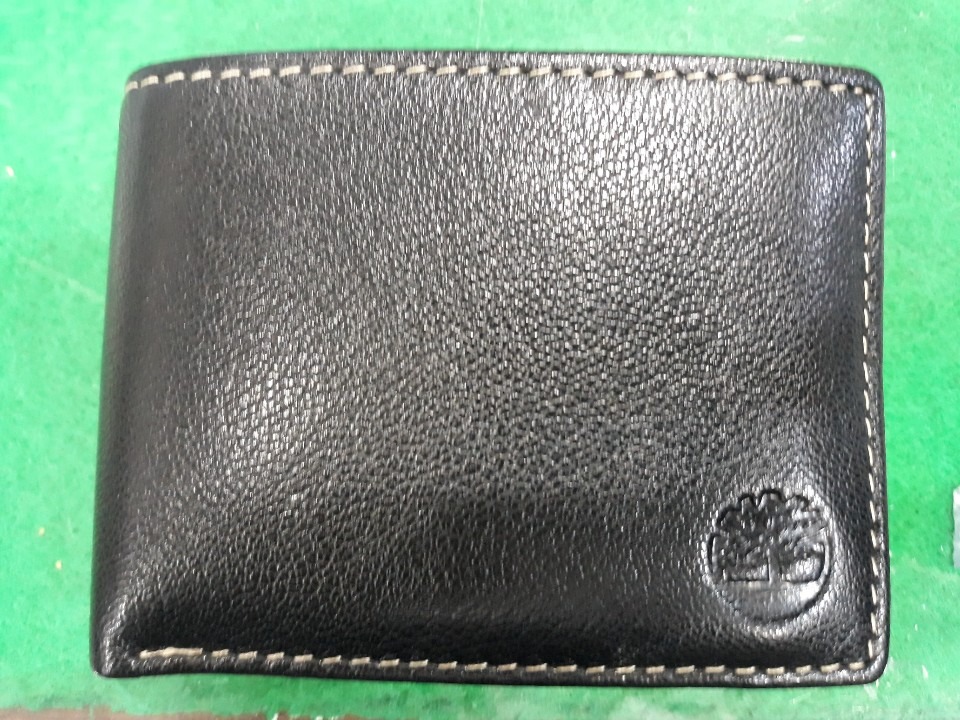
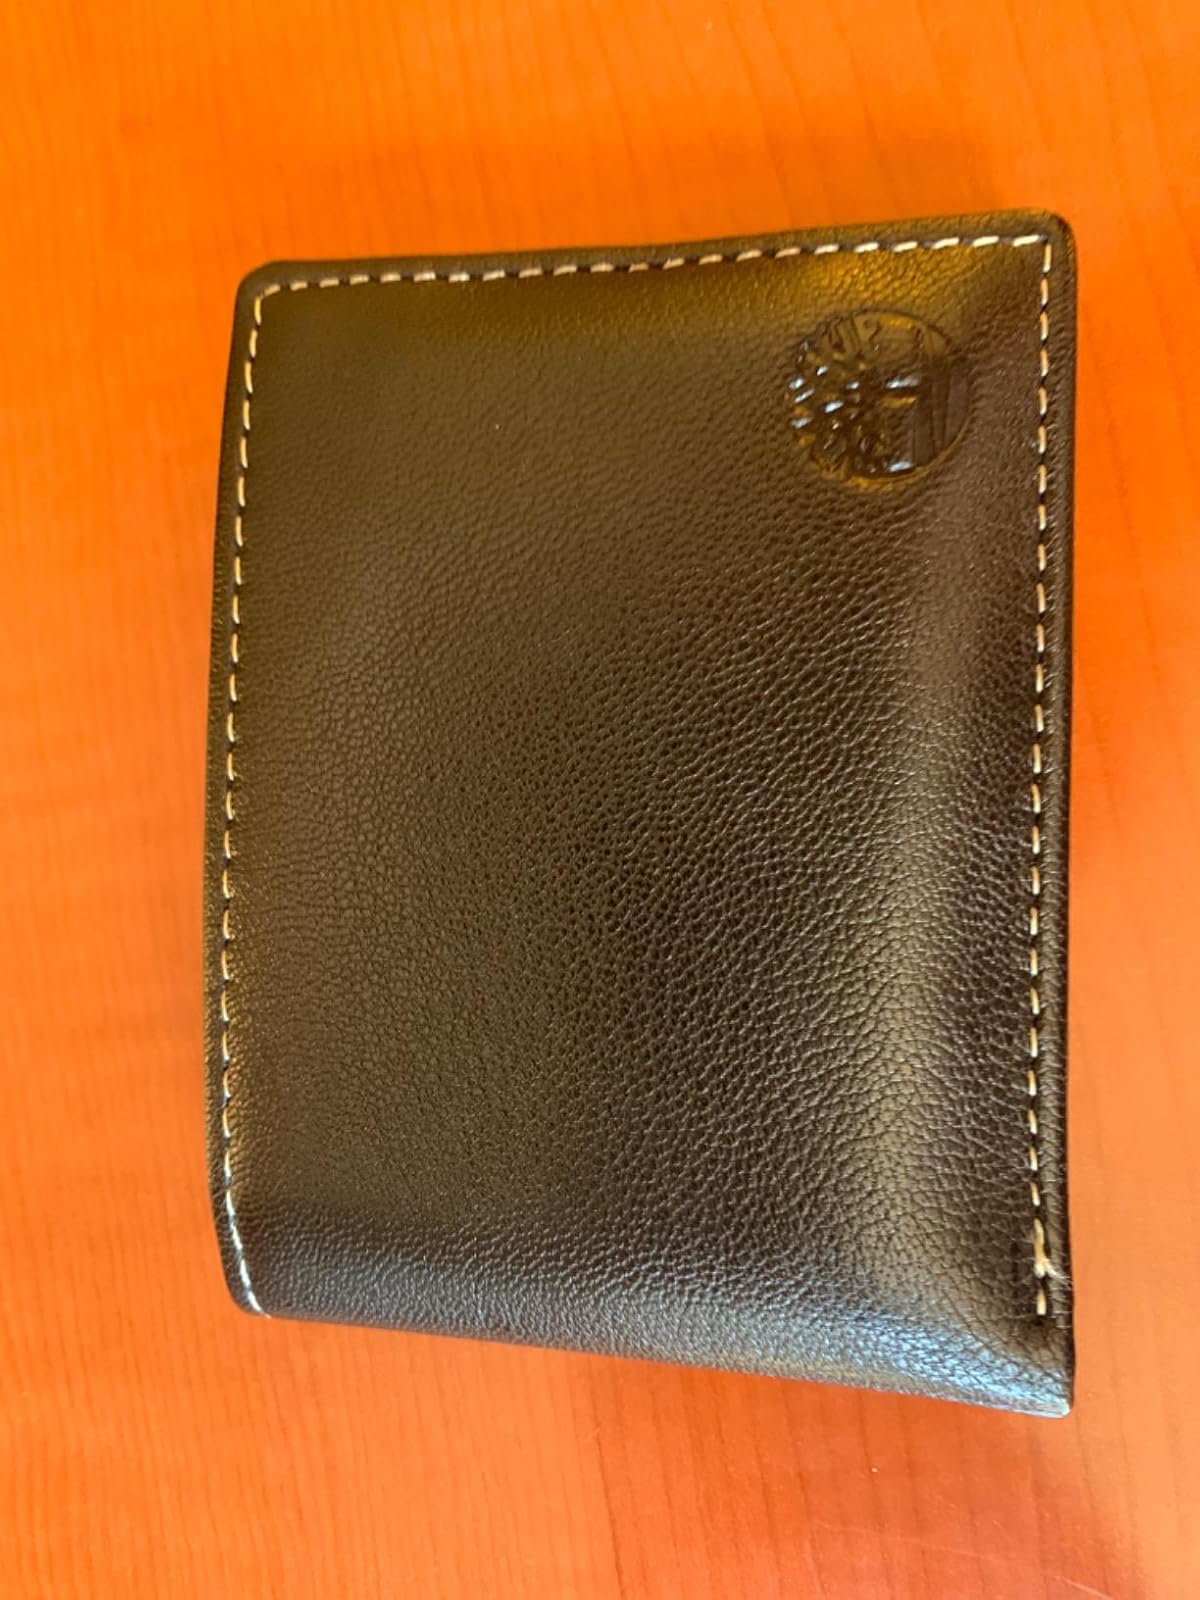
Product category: accessories_wallet
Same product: yes